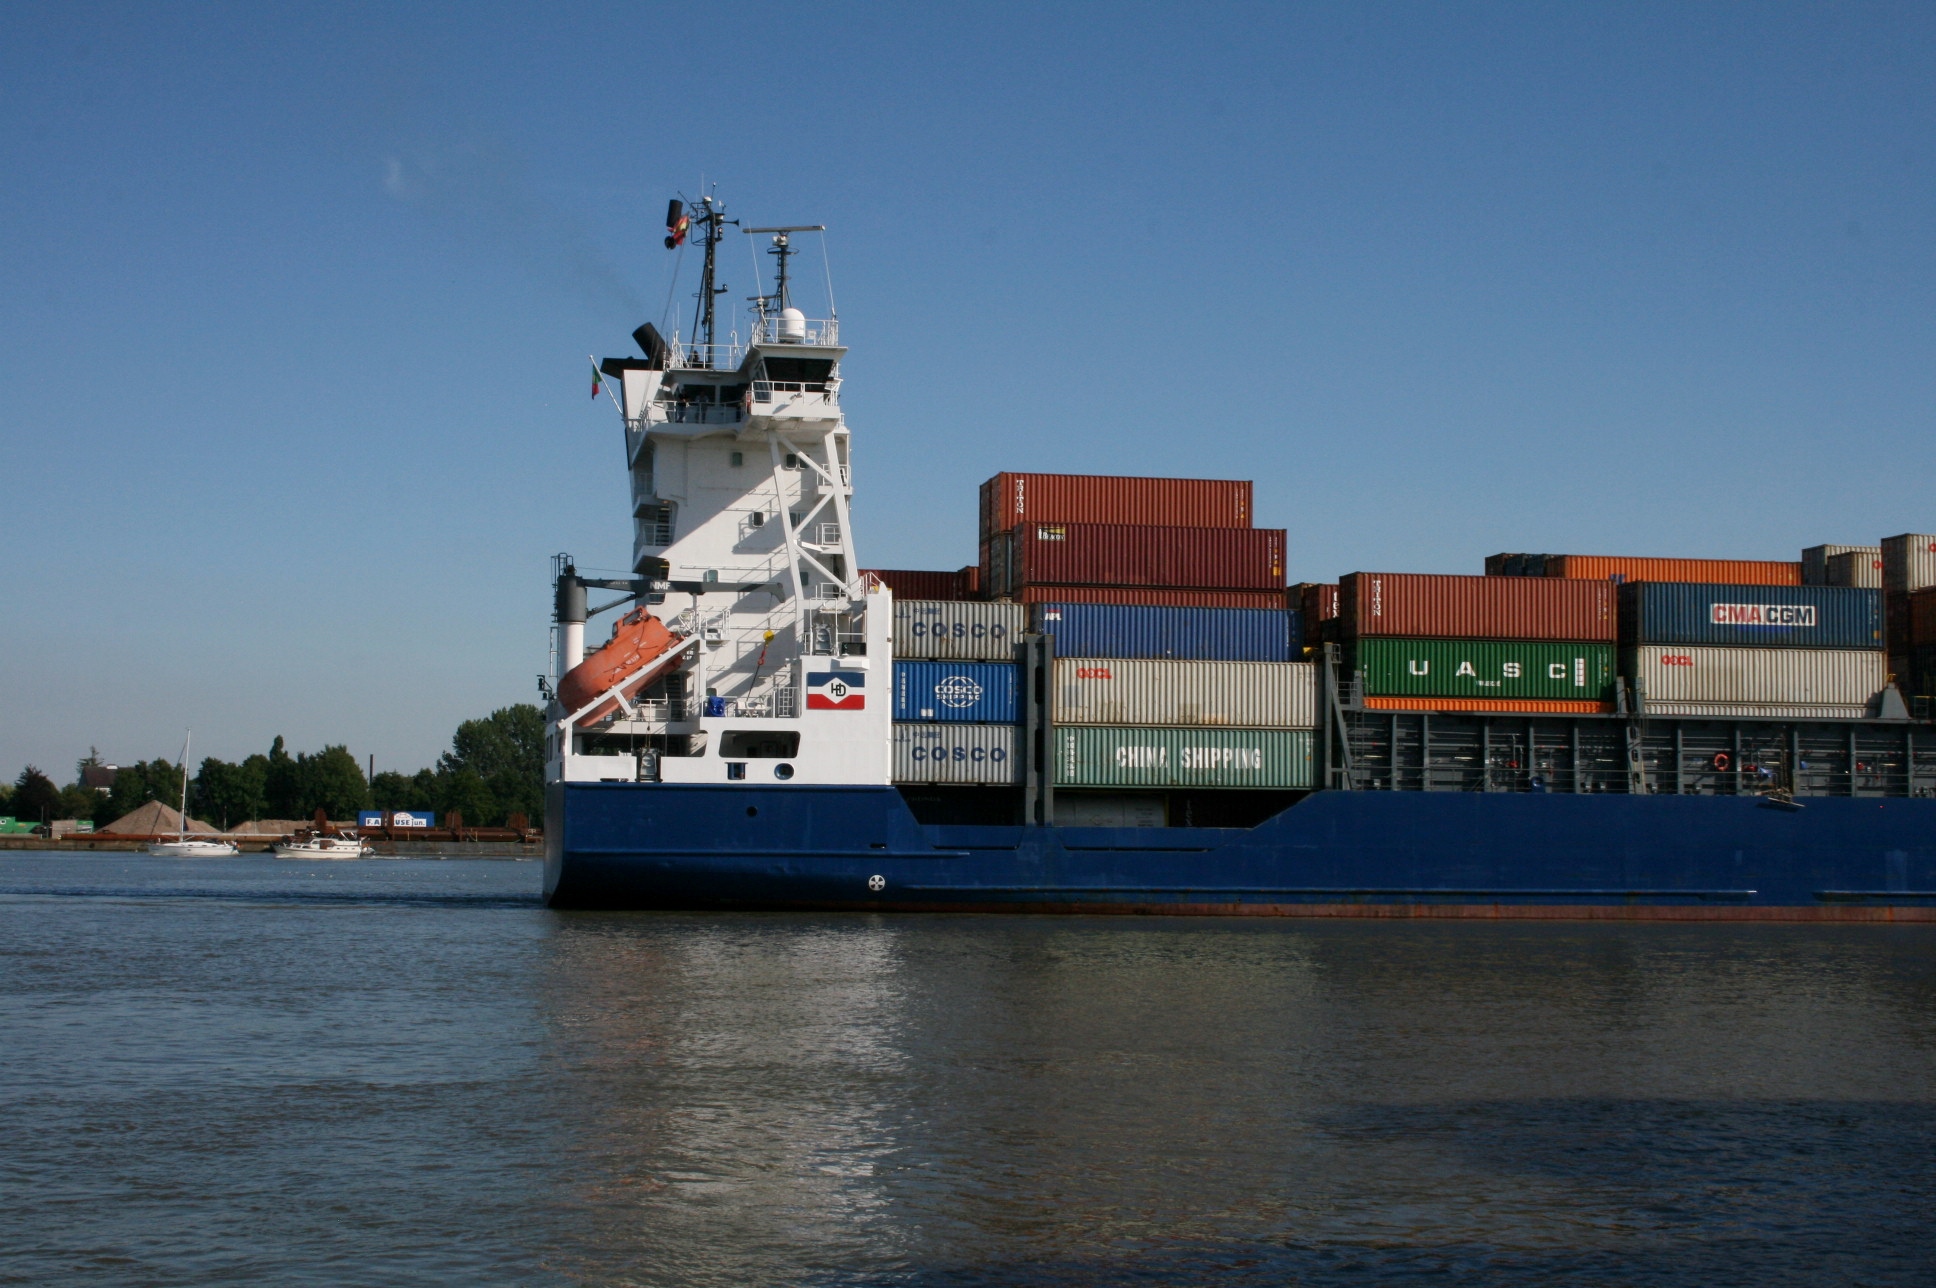
Schleuse Brunsbuettel, water transportation, container ship, Feeder ship, vehicle, ship, boat, freight transport, transport, watercraft, waterway, cargo ship, shipping container, channel, cargo, port, panamax, lighter aboard ship, roll on roll off, reefer ship, river, harbor, heavy lift ship, bulk carrier